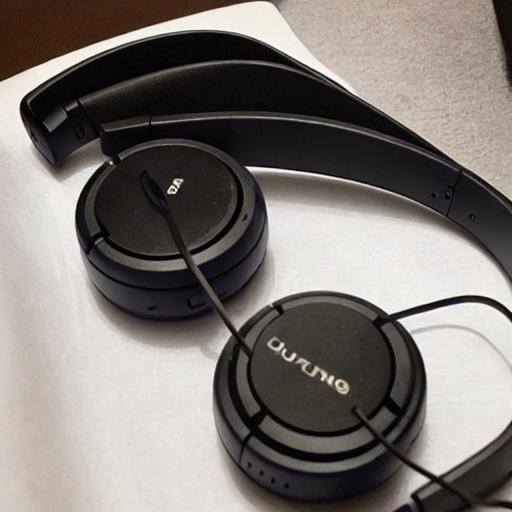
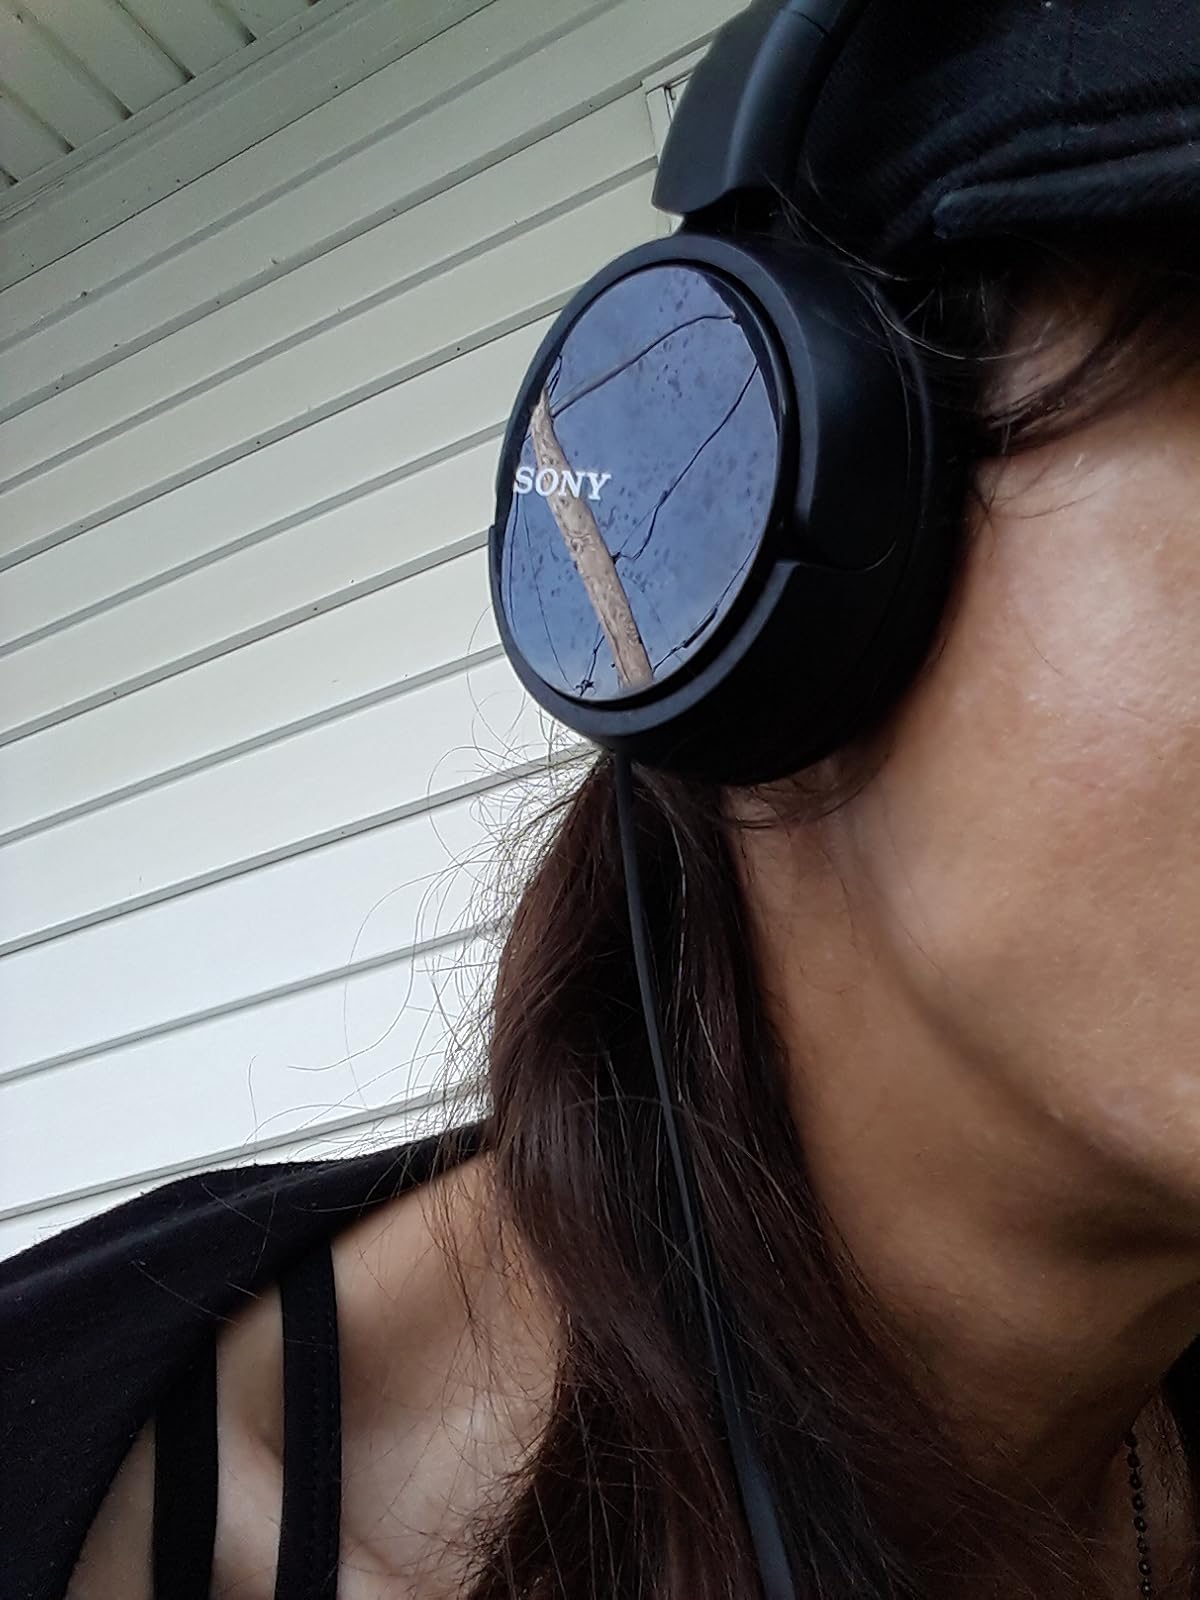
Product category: headphones
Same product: no